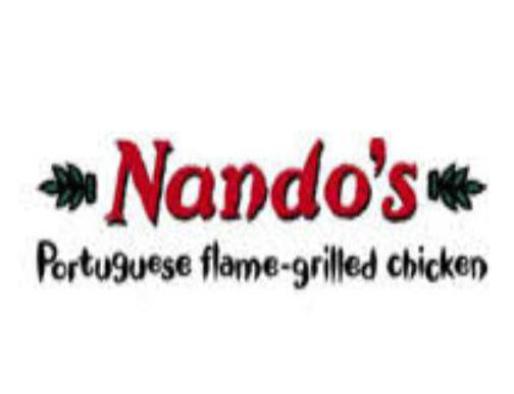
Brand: nandos
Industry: Food